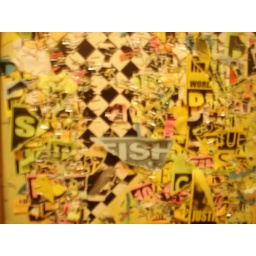
the bathroom wall in a bar in tallahassee.